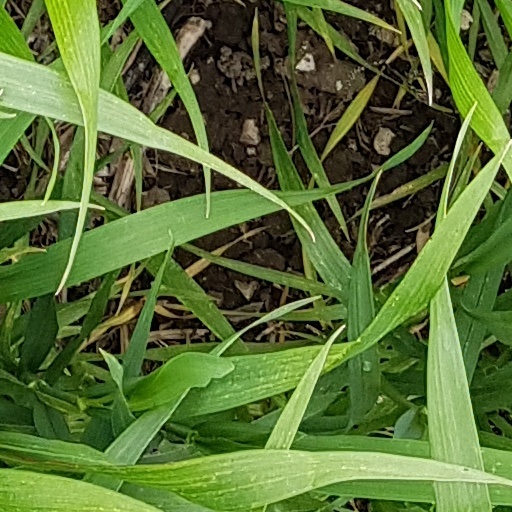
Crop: wheat